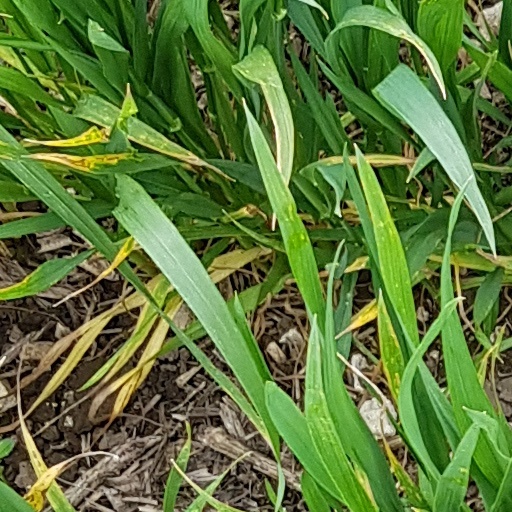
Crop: wheat